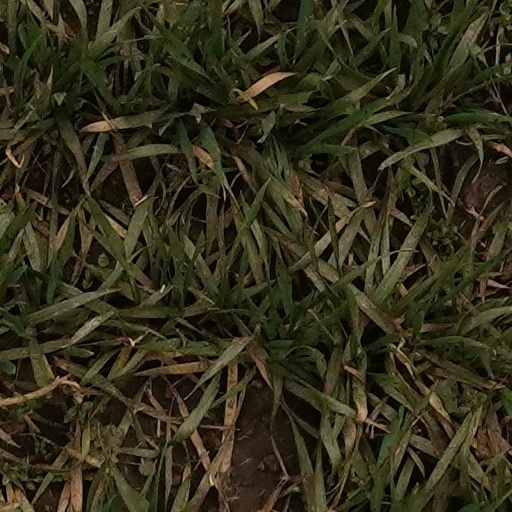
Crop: wheat